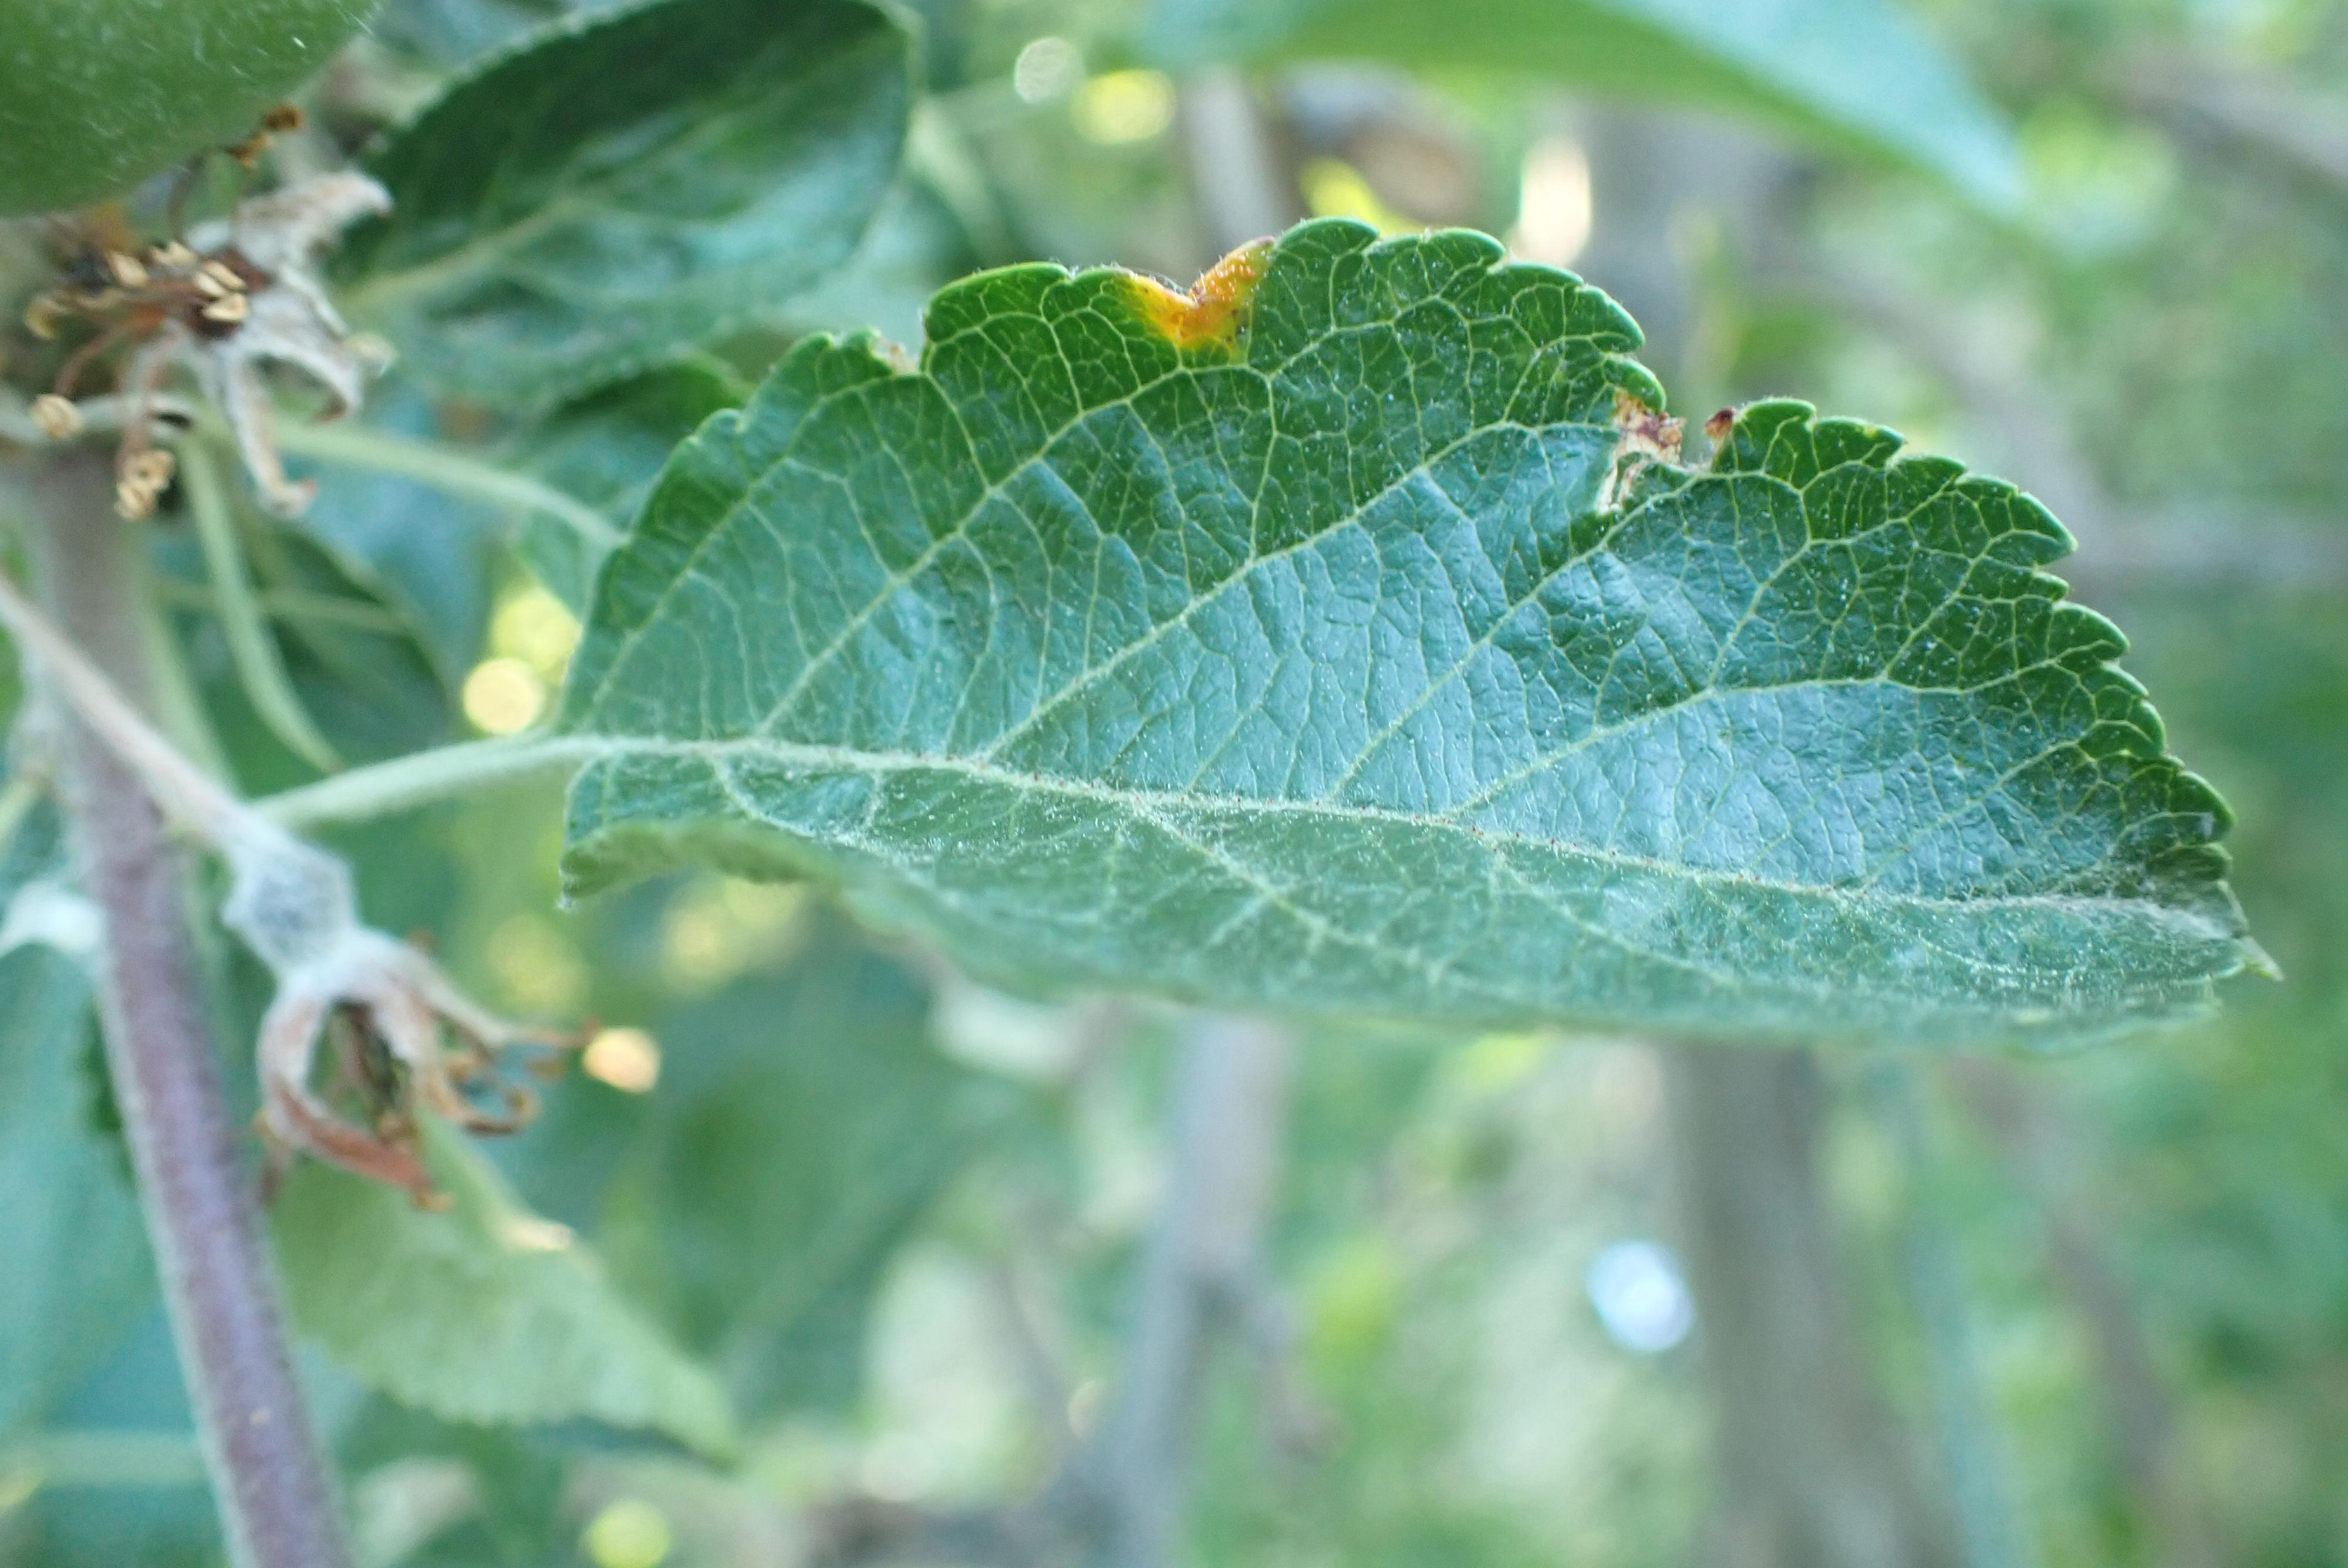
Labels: healthy